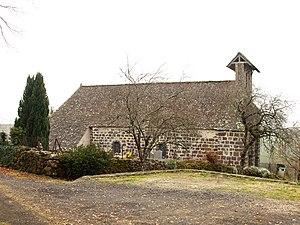
Girgols (Cantal, France)
Girgols est une commune française située dans le département du Cantal, en région Auvergne-Rhône-Alpes.